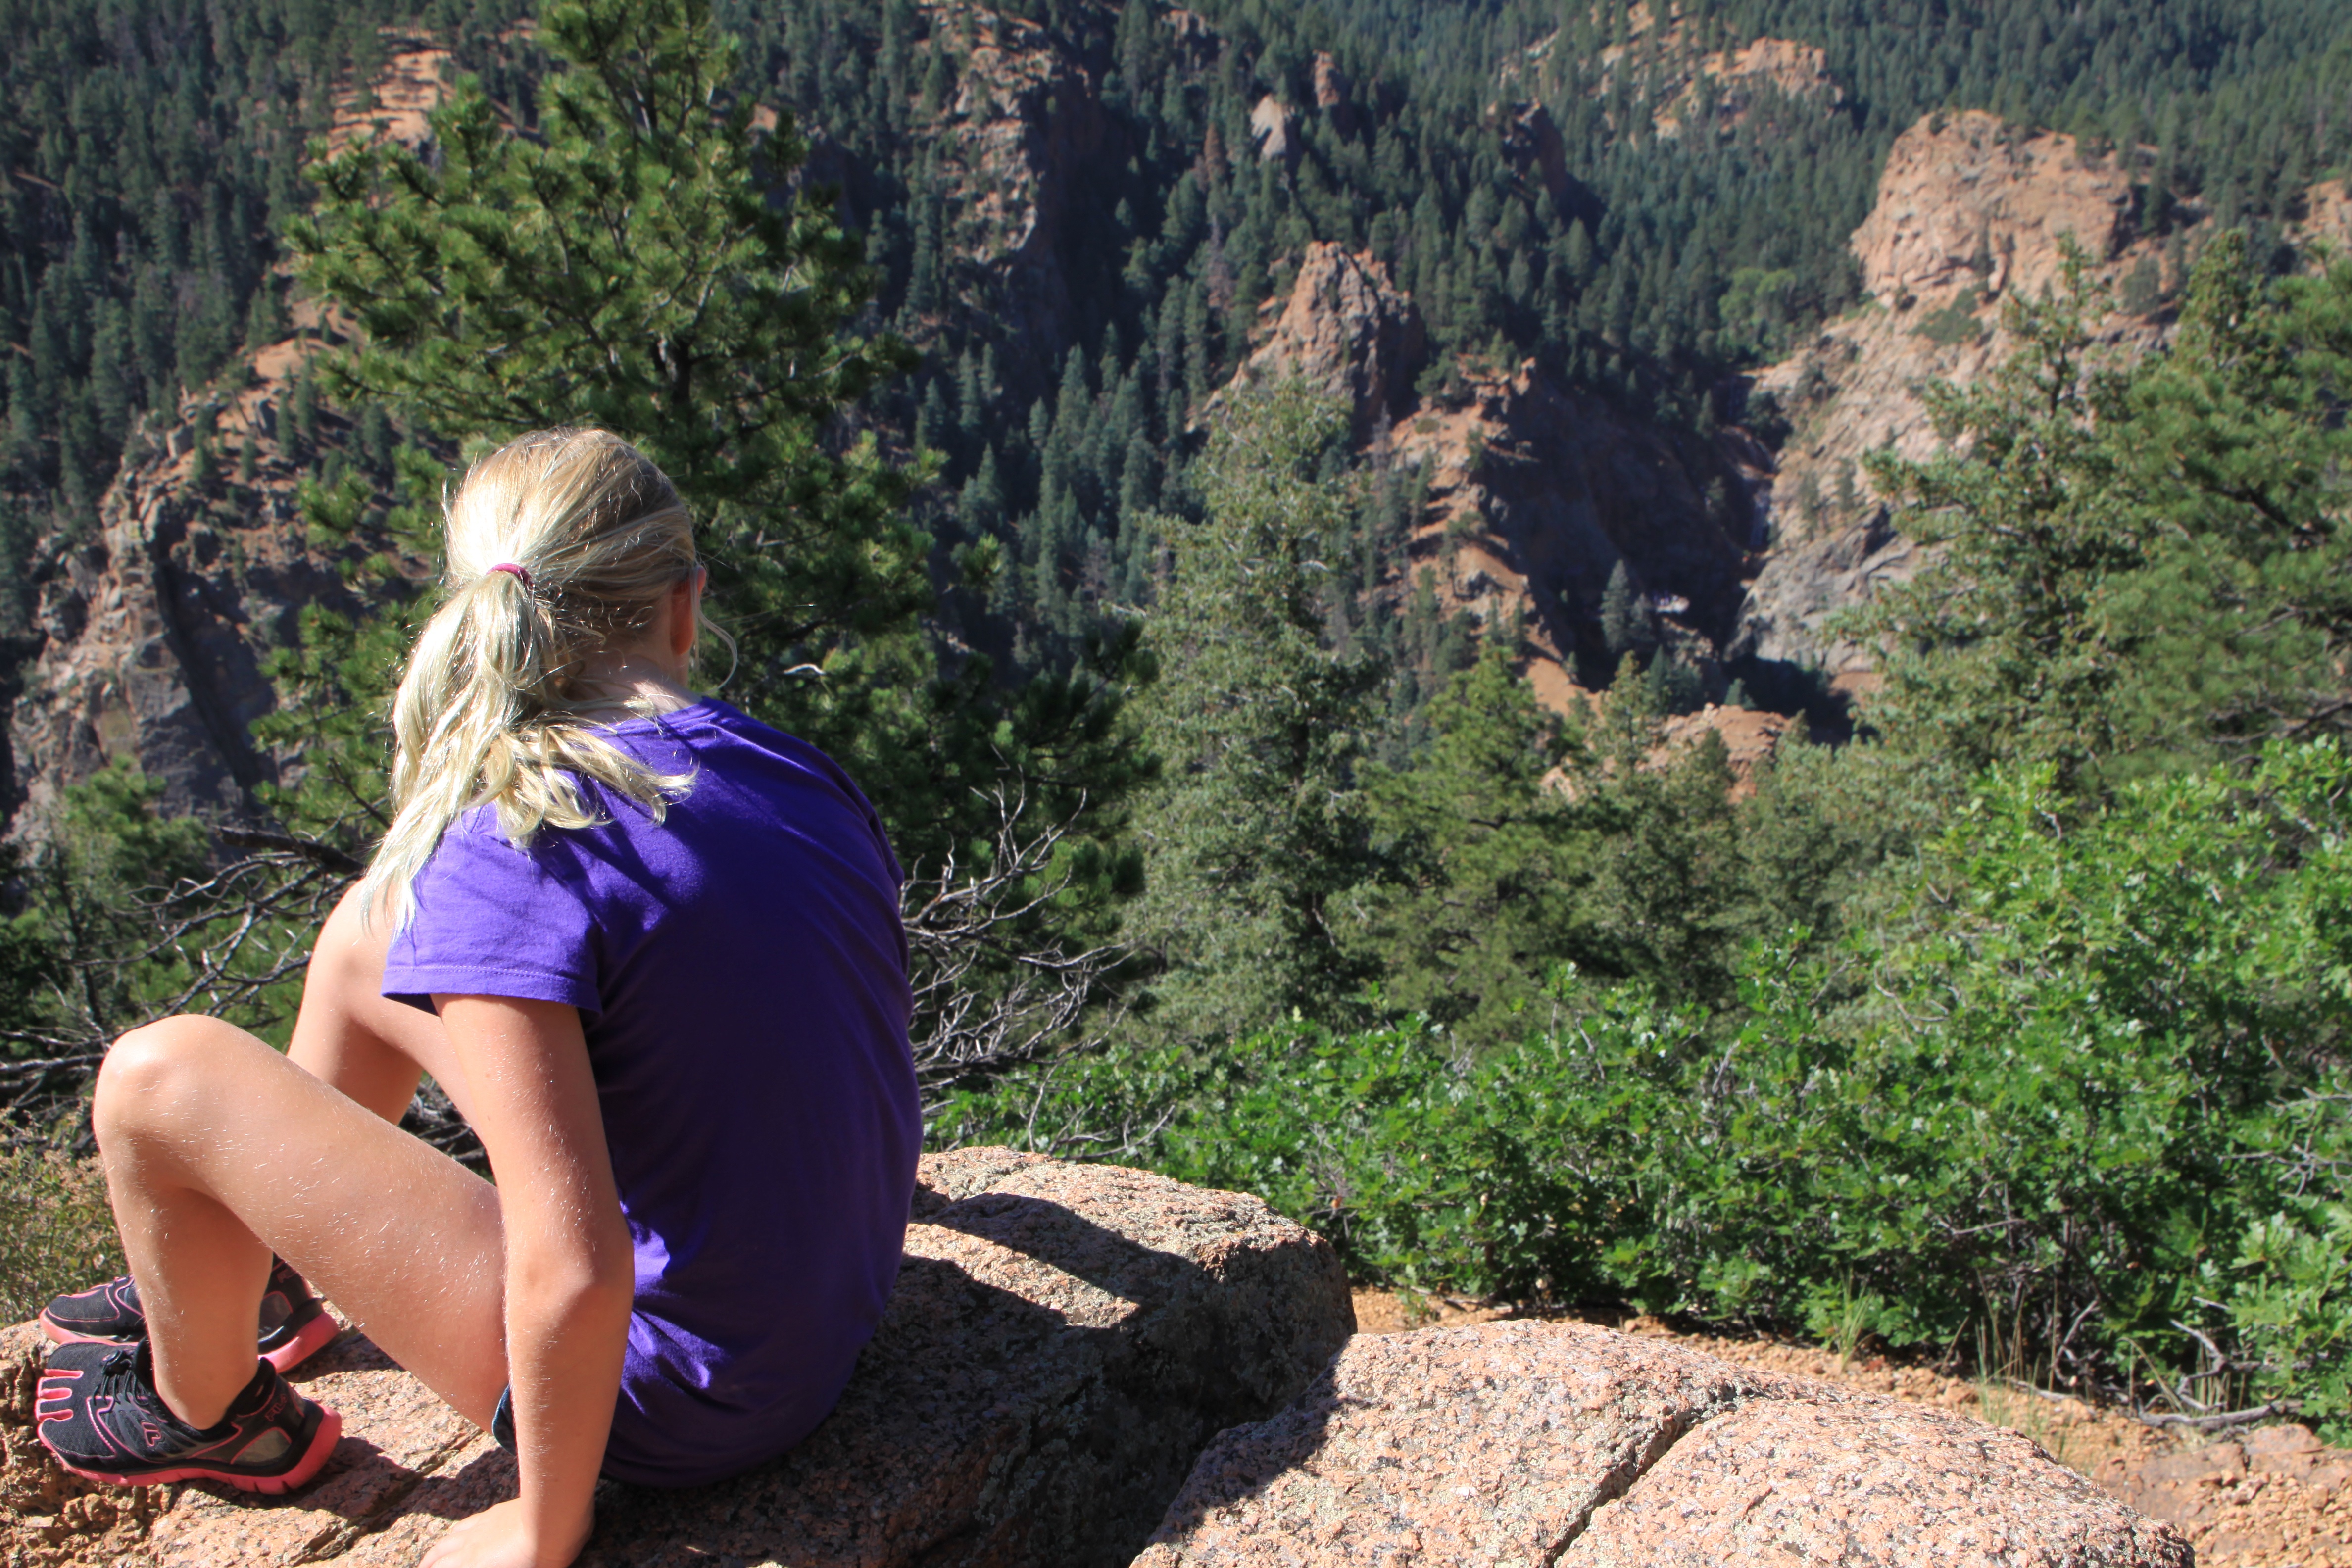
rock, wilderness, walking, hiking, trail, adventure, vacation, recreation, soil, geology, sports, outdoor recreation